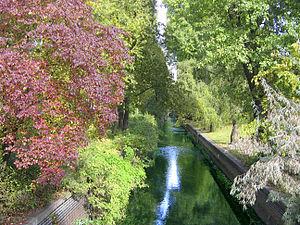
La Panke est un cours d'eau du nord-est de l'Allemagne qui prend sa source à Bernau bei Berlin dans le Brandebourg et se jette dans la Spree à Berlin-Moabit avec un dénivelé de 33 m. Elle appartient au bassin versant de l'Elbe qui se jette dans la mer du Nord. Elle est longue de 29 km, dont 20,2 km dans le Land de Berlin. Elle a donné son nom à la commune de Panketal et au quartier berlinois de Pankow.